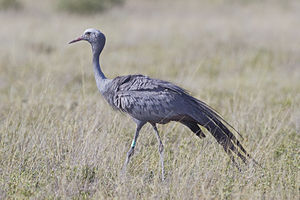
Paradistrane
Paradistrane er en fugleart, der lever i det sydlige Afrika.